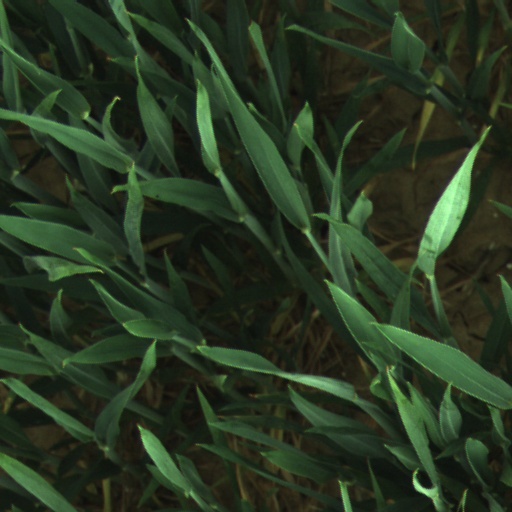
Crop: wheat